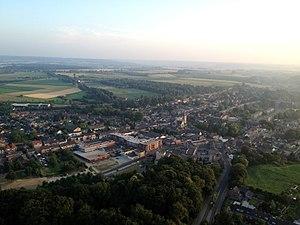
Simpelveld est un village et une commune néerlandaise située dans la province du Limbourg, et comptant environ 11 000 habitants.